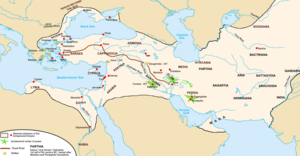
La Voie royale perse est une ancienne route commerciale et stratégique réorganisée et construite par le roi perse Darius Iᵉʳ de l'Empire achéménide, au Vᵉ siècle av. J.-C..
L'histoire des grandes puissances présente une chronologie des Nations ou États qui ont dominé le Monde depuis les prémices de l'Antiquité jusqu'à nos jours de par leur statut politique, économique, technologique et/ou militaire avancé. Ce statut permet de jouir d'une influence et d'un rayonnement internationaux peu égalés sur un même espace temporel et spatial. Pourtant, lorsqu'un pays y accède, il n'est pas pour autant légitimé par l'ensemble de la communauté internationale et encore moins établi de façon irréversible dans sa position. En effet, du fait de la volonté plus ou moins affichée de chaque État de s'imposer sur la scène mondiale, on constate que bon nombre de civilisations ont pu accéder à la place de leader mais que peu d'entre elles ont pu la conserver plus de quelques siècles. Bien que la longévité de certaines relève d'une gestion optimale vis-à-vis de l'époque considérée, il y a toujours eu une période de déclin au cours de laquelle les rapports de force ont été modifiés.
"La Bactriane ou Bactrie est une région à cheval sur les États actuels d'Afghanistan, du Tadjikistan, et de l'Ouzbékistan, située entre les montagnes de l'Hindou Kouch et le fleuve Amou-Daria. C'est un État fondé autour de la cité de Bactres qui a été sa capitale administrative et centre du pouvoir, d'où elle tire aussi son appellation de la ""Bactriane"", en particulier à l'époque du royaume gréco-bactrien et des royaumes indo-grecs.
La Gédrosie est le nom hellénisé d'une région qui correspond aujourd'hui, en partie, au Makran dans le Baloutchistan iranien et pakistanais sur les rives de l'océan Indien. Région isolée, elle reste mal connue des explorateurs occidentaux, même si Alexandre le Grand l'a traversée à son retour d'Inde.
L'Arabie préislamique désigne la péninsule arabique avant le VIIᵉ siècle, soit avant l'apparition de l'islam, incluant la préhistoire et l'histoire de cette région. Dans l'Antiquité, à l'époque de l'Empire romain, les auteurs gréco-latins divisent l'Arabie en trois régions distinctes : l'« Arabie Heureuse », au Sud, qui correspond au Yémen actuel ; l'Arabie centrale, peuplée de nomades et de sédentaires et qui vivent dans l'orbite de l'Arabie Heureuse ; et l'Arabie pétrée, sous influence des Empires byzantin et perse.
Magan est une région mentionnée dans les textes cunéiformes sumériens aux alentours de 2300 av. J-C comme une source de cuivre et de diorite pour la Mésopotamie.
Un satrape est le gouverneur d'une satrapie, c'est-à-dire une division administrative de l'empire achéménide, du royaume de Macédoine et de l'empire séleucide. Il est le représentant direct du roi dans une province, où il exerce toutes les prérogatives royales.
Le Makran ou Mékran est une région semi-désertique située au sud du Sind et du Baloutchistan, en Iran et au Pakistan, en bordure du golfe d'Oman et de l'océan Indien. Son nom pourrait venir de Maka, une ancienne satrapie de l'empire perse achéménide. Cette région est appelée Gédrosie par les Gréco-Macédoniens au temps de la conquête d'Alexandre le Grand.